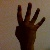
The image shows a hand gesture representing the number 4 in Indian Sign Language.